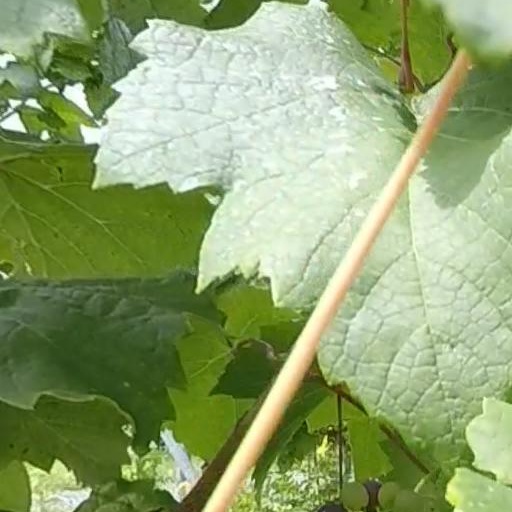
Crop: grape